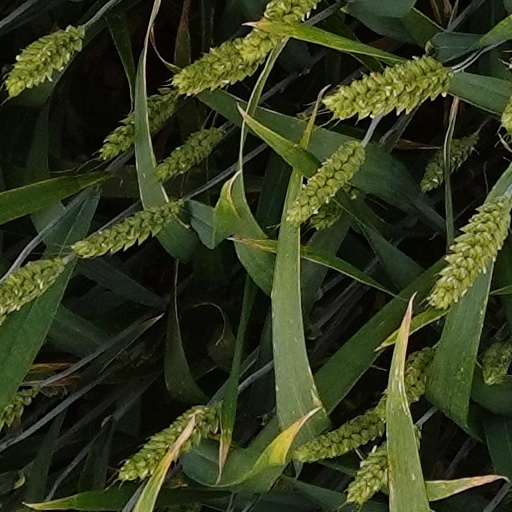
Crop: wheat